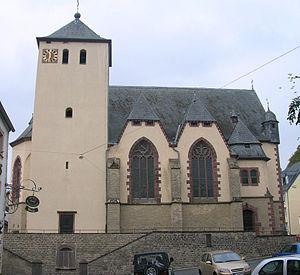
Dudeldorf est une municipalité allemande située dans le land de Rhénanie-Palatinat et l'arrondissement d'Eifel-Bitburg-Prüm.